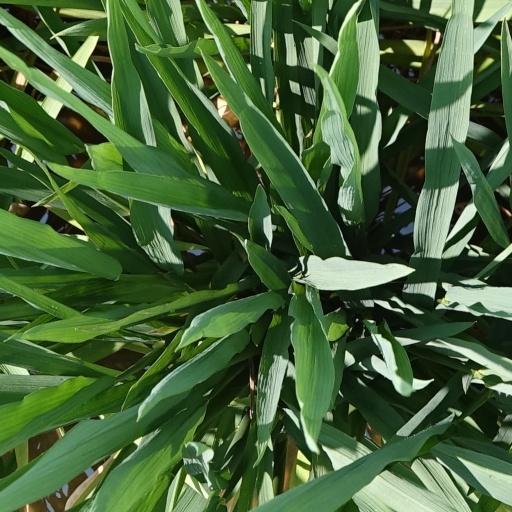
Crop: rice